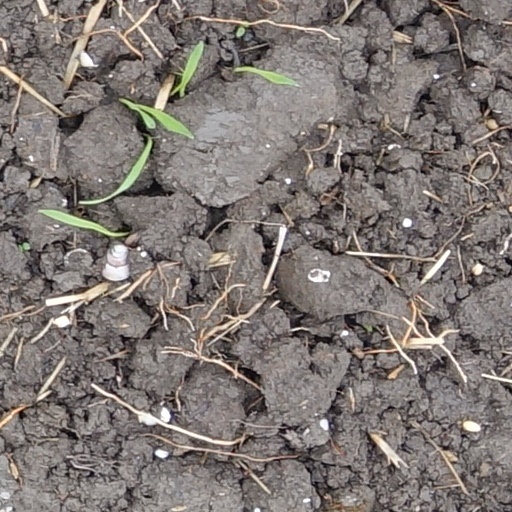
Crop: wheat